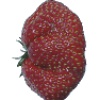
Label: strawberry_wedge